Battle of Nicopolis

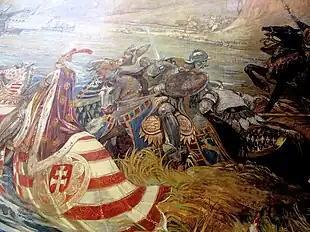
Titus Fay saves King Sigismund of Hungary in the Battle of Nicopolis. Painting in the Castle of Vaja, creation of Ferenc Lohr, 1896.

Nicopolis, located in a natural defensive position, was a key stronghold controlling the lower Danube and lines of communication to the interior. A small road ran between the cliff and river, while the fortress was actually two walled towns, the larger one on the heights on the cliff and the smaller below. Further inland from the fortified walls, the cliff sloped steeply down to the plain. Well-defended and well-supplied, the Turkish governor of Nicopolis, Doğan Bey, was certain that Bayezid would have to come to the aid of the town and was prepared to endure a long siege.